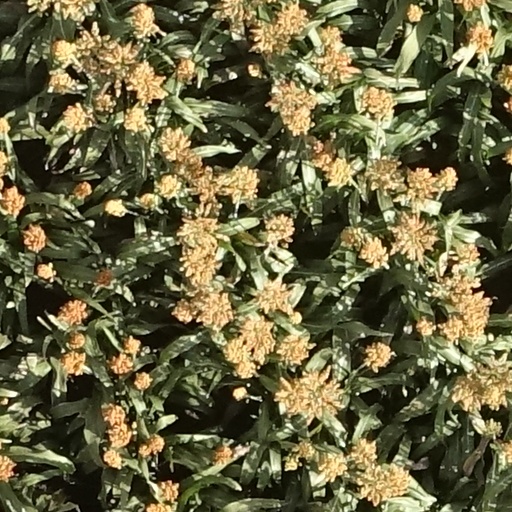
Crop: sorghum